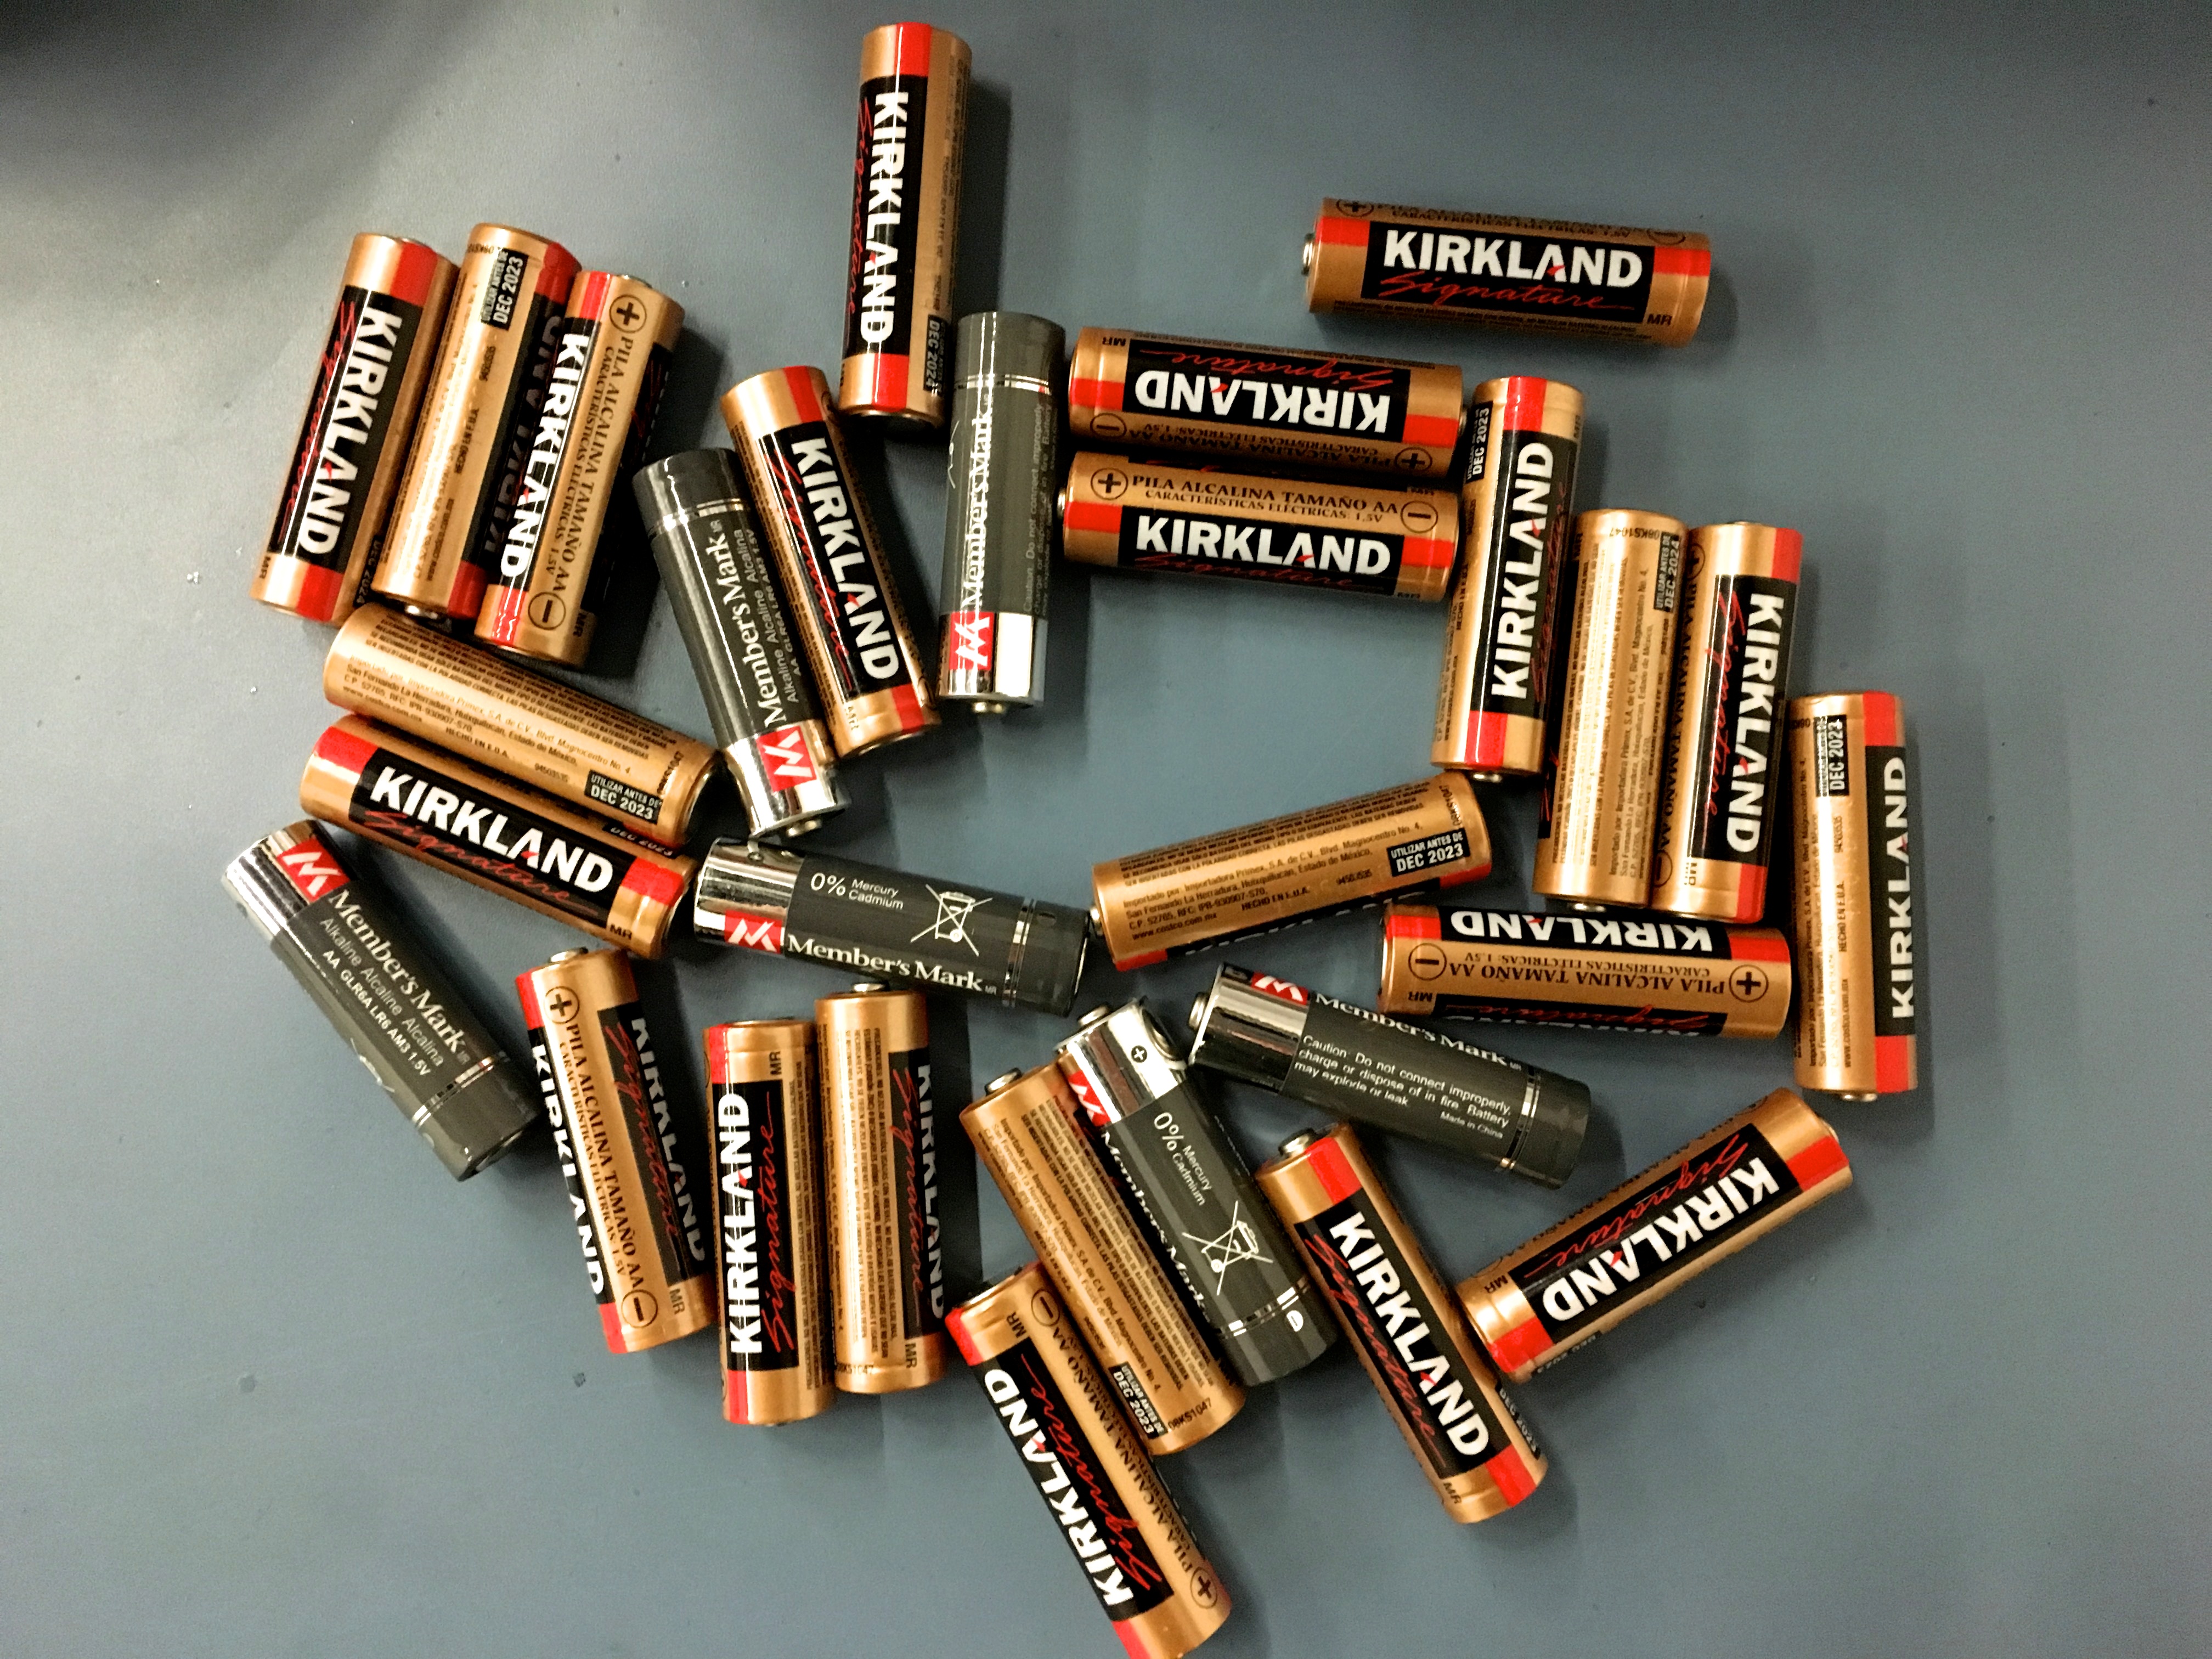
font, games, firearm, personal computer hardware, gun accessory, indoor games and sports